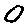
Label: 0